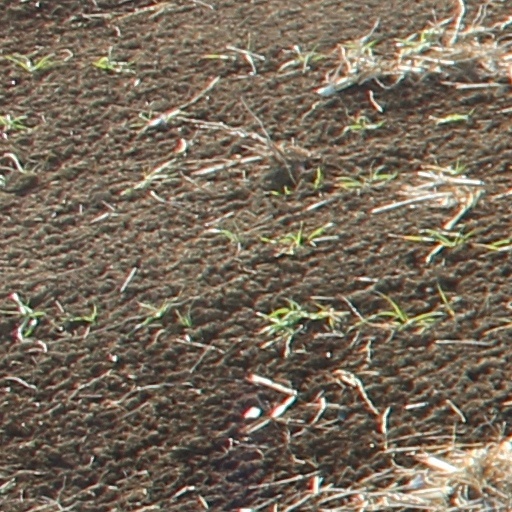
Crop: wheat